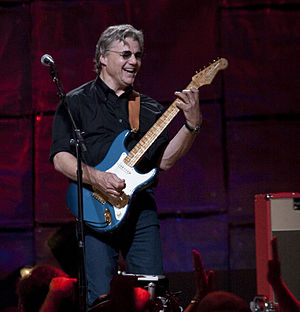
Steve Miller Band
The Steve Miller Band er et rockband fra USA.